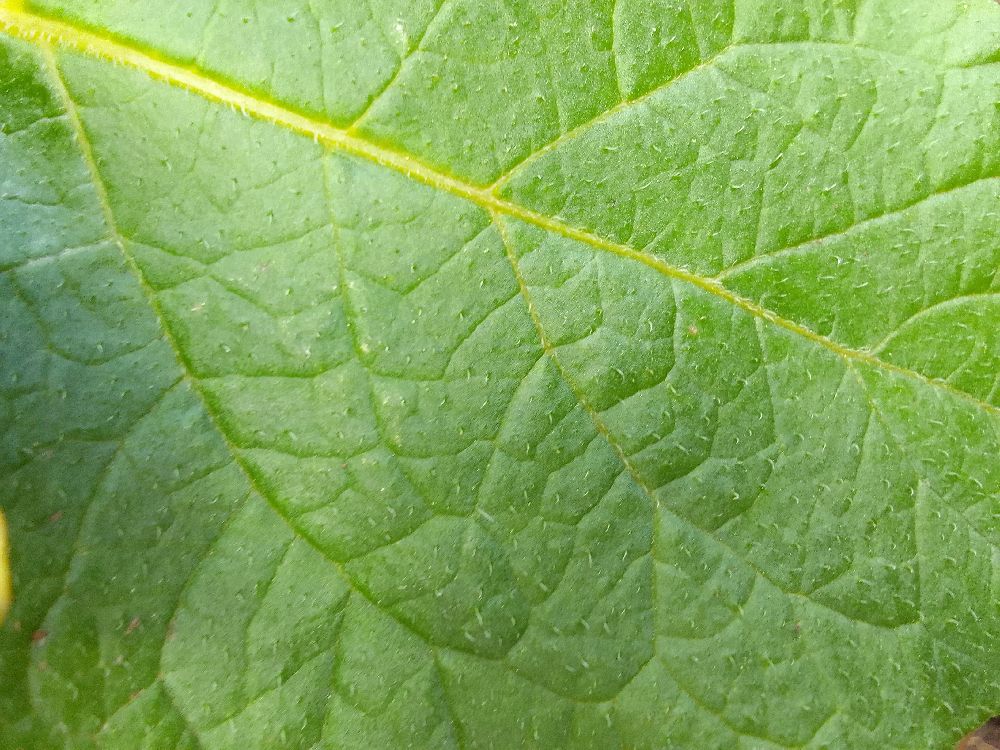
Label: Healthy